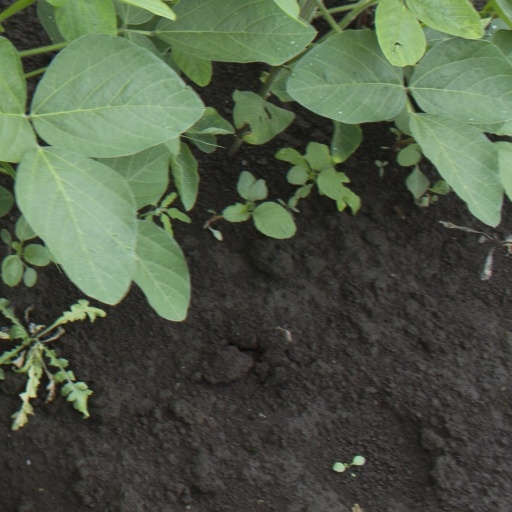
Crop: soybean